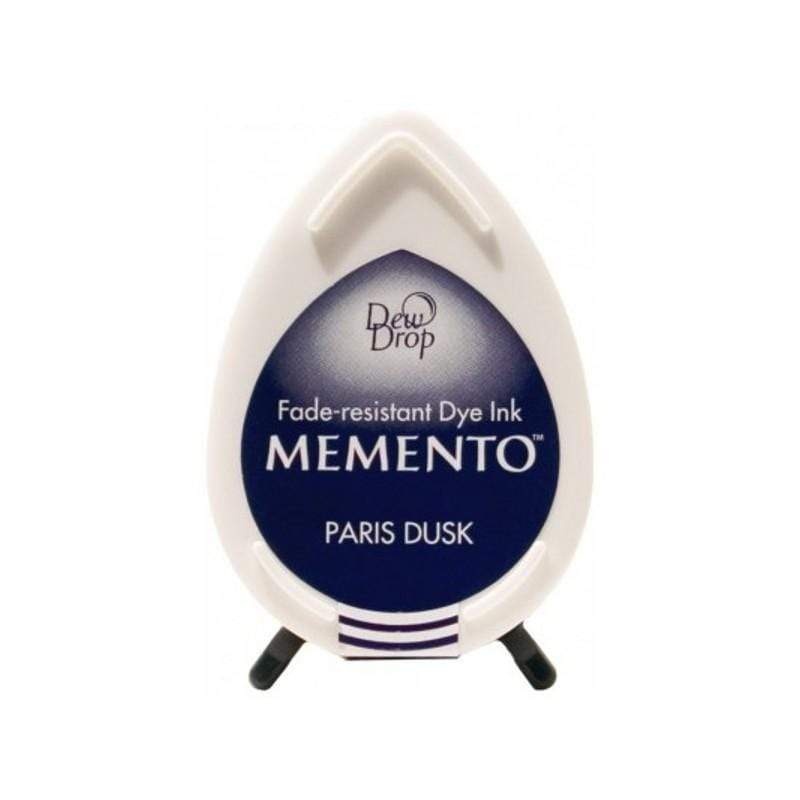
Memento dew drop paris dusk MD608
Memento dew drop paris dusk MD608 Memento es una tinta de secado rápido, de alta densidad de pigmentosy resistente a los rayos Uv. Innovadora por su precisión en los acabados mñas finos.
Brand: ARTEMIO
Category: Cameras & Optics > Photography > Darkroom > Photographic Chemicals > Wetting Agents